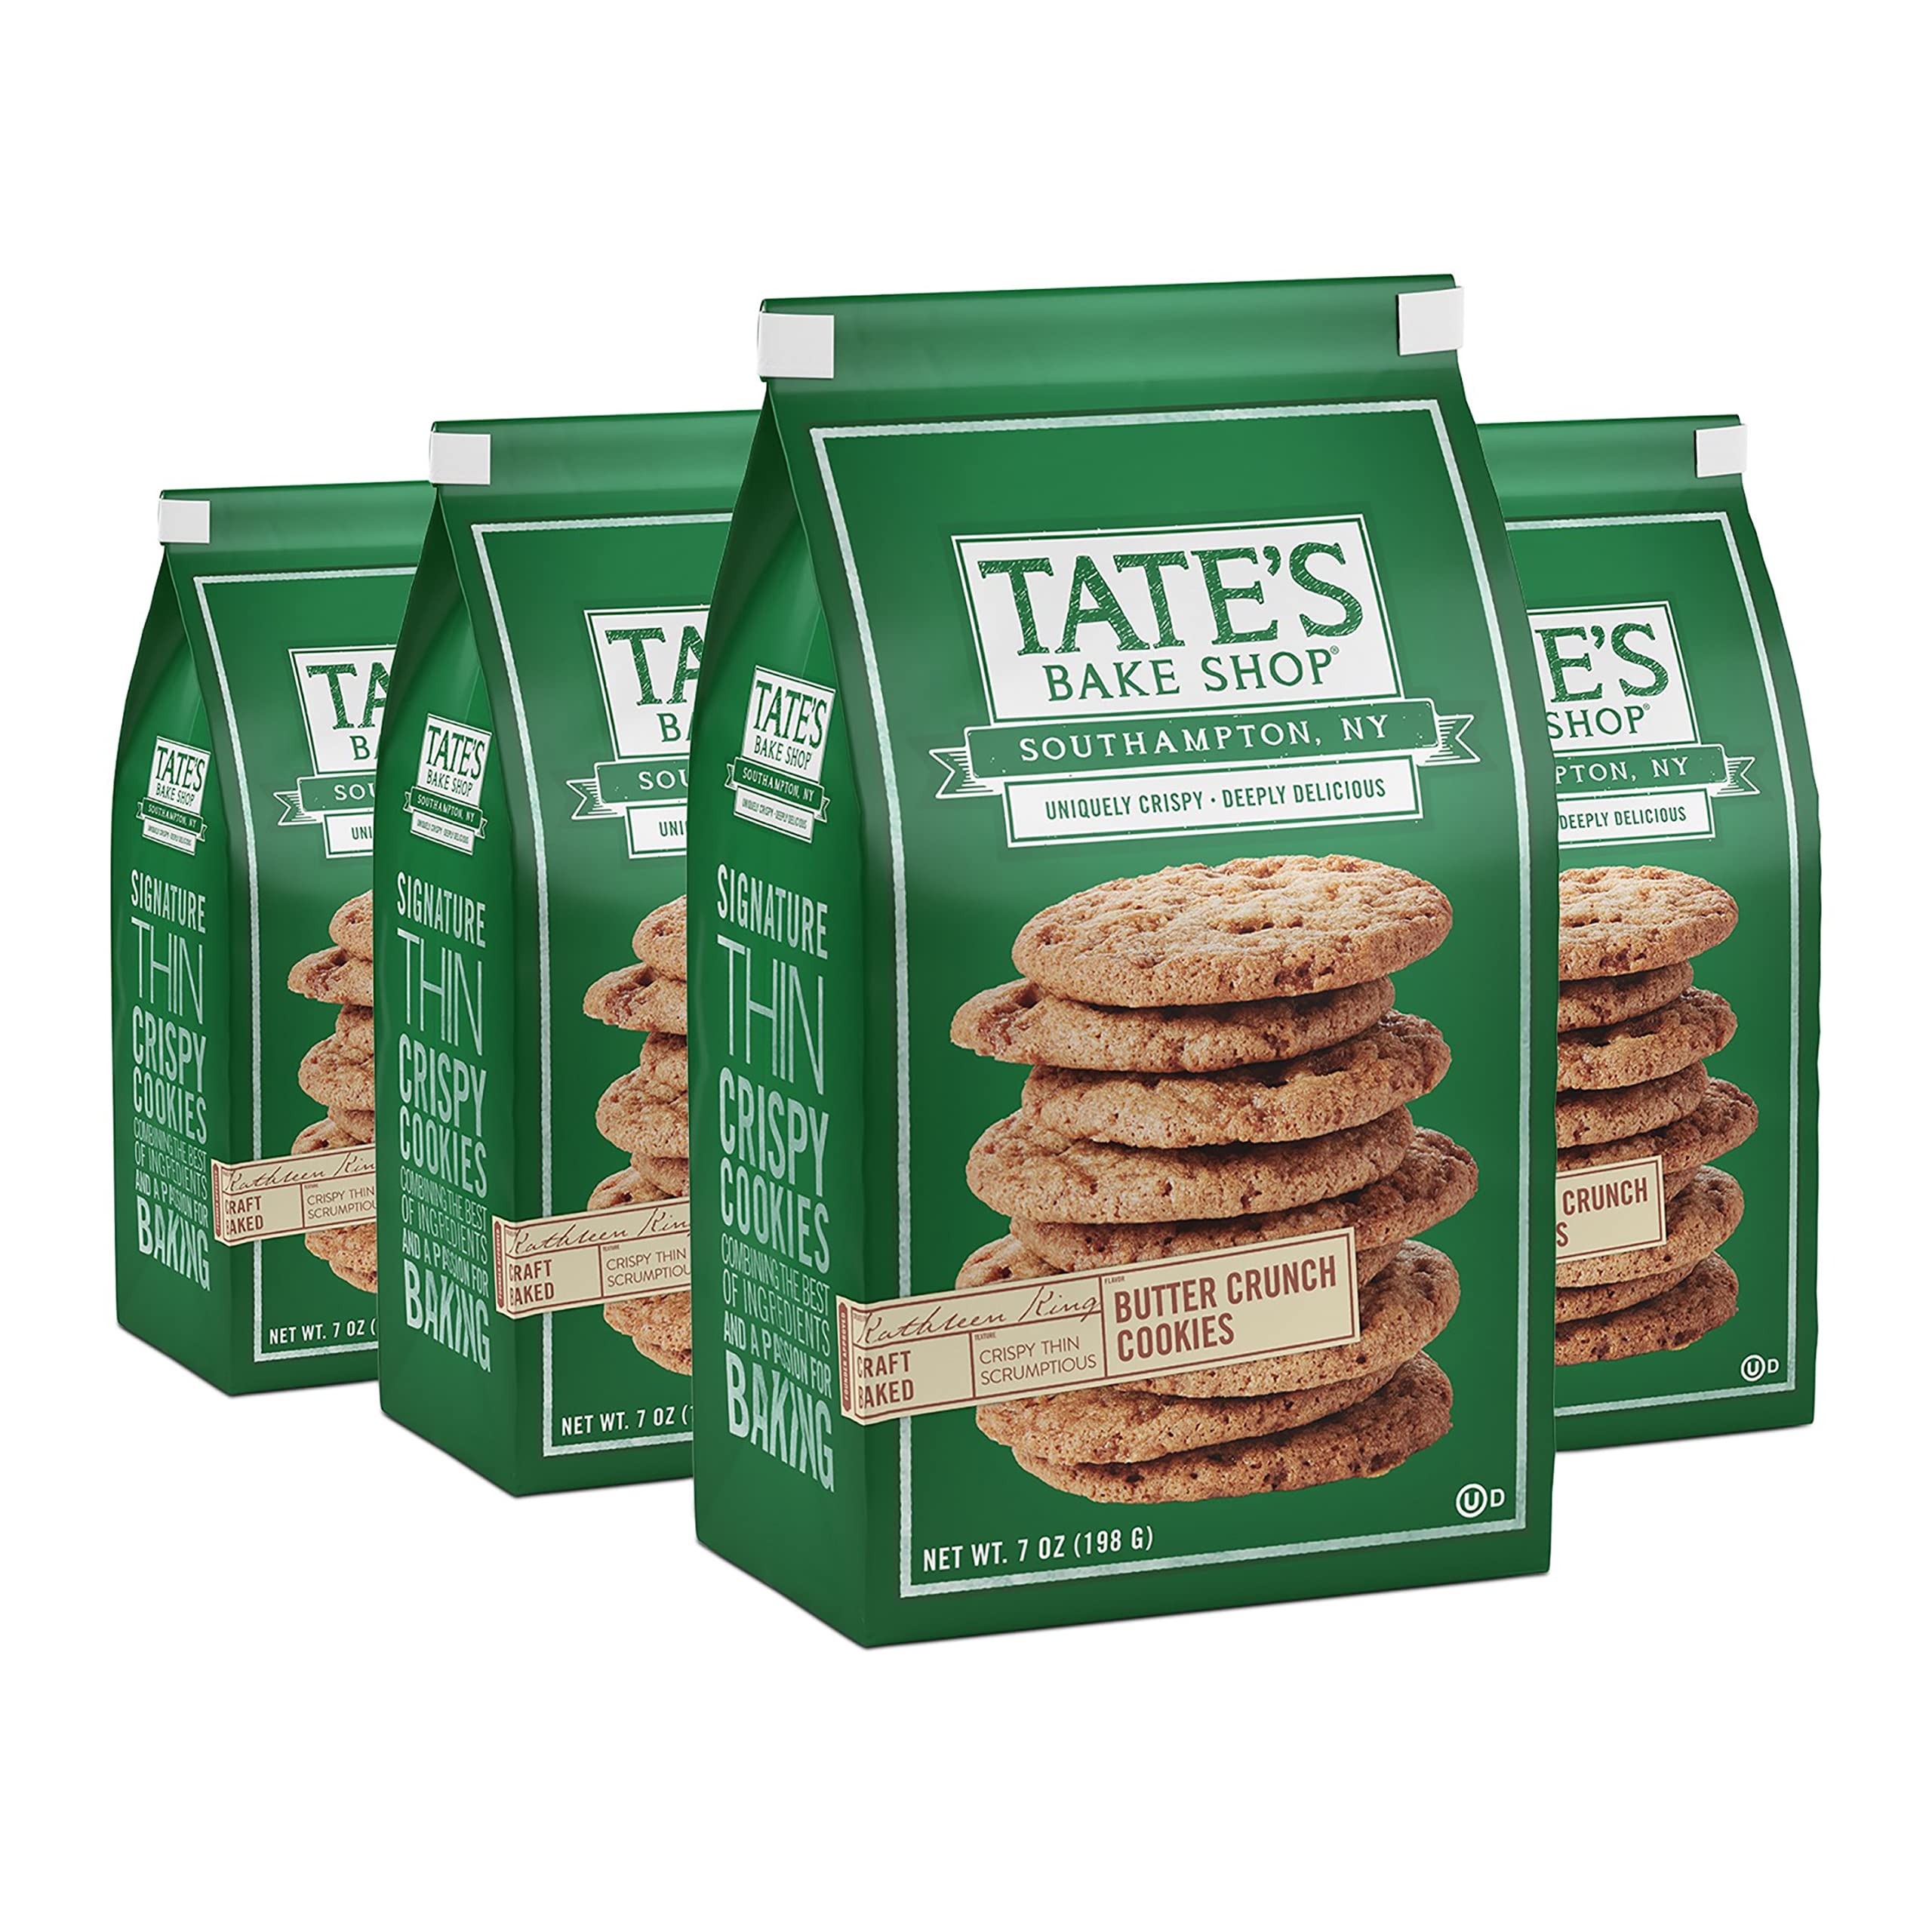
Item Name: Tate's Bake Shop Butter Crunch Cookies, 7 oz
Bullet Point 1: One 7 oz bag of Tate's Bake Shop Butter Crunch Cookies
Bullet Point 2: Delicious butter toffee cookies offer a sweet and salty flavor
Bullet Point 3: Thin kosher cookies are perfect for a quick sweet and salty snack
Bullet Point 4: Uniquely crispy baked cookies with a delicious texture
Bullet Point 5: Add to a cookie tray for easy, sweet party snacks
Value: 7.0
Unit: Ounce

Price: 66.31